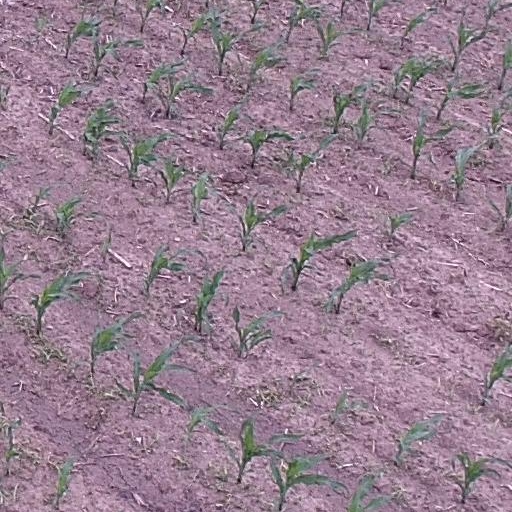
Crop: maize; corn